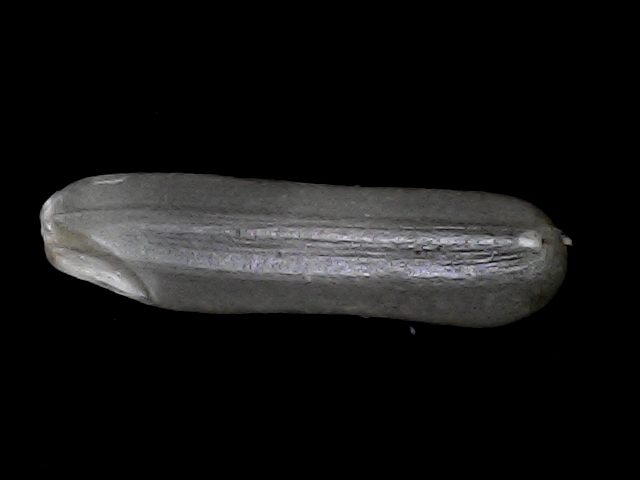
Rice variety: BRRI102